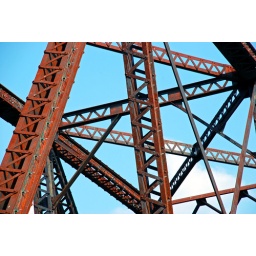
bridge over the river in Jefferson. I liked how the pieces of the bridge intersected here.